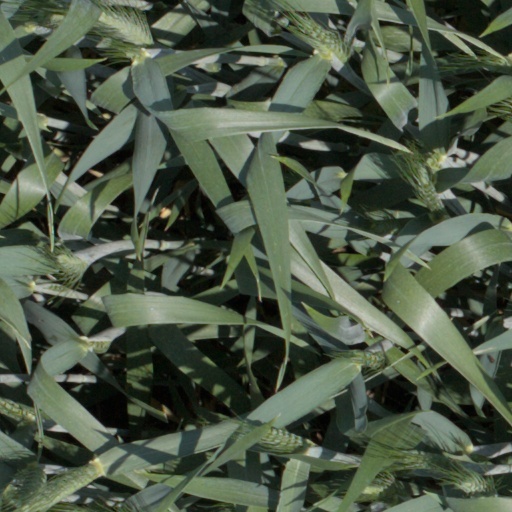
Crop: wheat